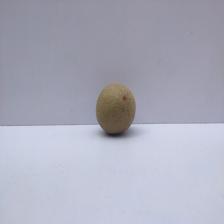
Size: Small